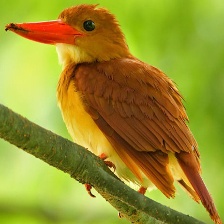
Species: RUDY KINGFISHER
Scientific name: HALCYON COROMANDA